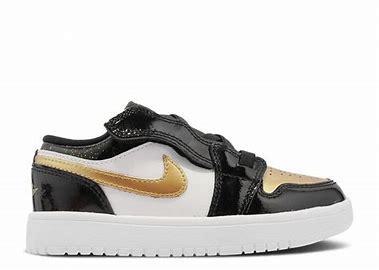
Brand: Jordan
Model: 1 Alt